Beneteau Oceanis 35.1

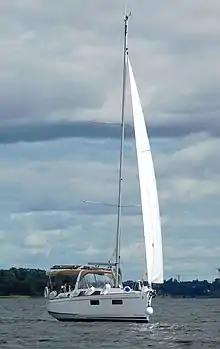
Beneteau Oceanis 35.1 sailing with genoa only

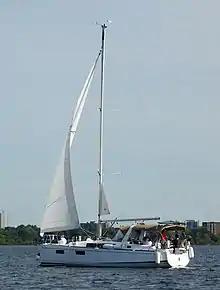
Beneteau Oceanis 35.1 showing transom with an optional fold down tailgate

The Oceanis 35.1 is a recreational keelboat, built predominantly of fiberglass and available in daysailer or cruising configurations. It has a fractional sloop rig, a plumb stem, a plum transom with an optional fold down tailgate, dual internally mounted spade-type rudders controlled by a wheel and a shallow or deep draft fixed fin keel or a stub keel with a centerboard. In cruiser configuration it displaces and carries of ballast, with the deep draft keel.